The Death of Richie

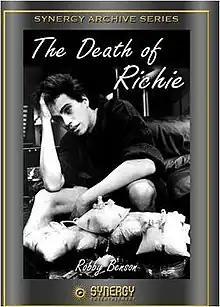
2007 Synergy Entertainment Release DVD Cover

The Death of Richie is a 1977 American made-for-television drama film based on "Richie", a non-fiction book by Thomas Thompson about the 1972 death of George Richard "Richie" Diener Jr. at the hands of his father, who was ultimately not charged with the shooting death of his son. The film premiered on NBC on January 10, 1977.